Moffett Federal Airfield

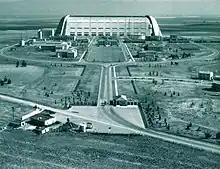
Established in 1931, Moffett Field in Sunnyvale/Mountain View has played a strategic role in Silicon Valley's evolution, researching and developing key technologies, first for the U.S. military and then for NASA. Today it hosts the Ames Research Center.

The naval air station (NAS) was authorized by an Act of Congress, signed by President Herbert Hoover on 12 February 1931. Construction of the original facilities was begun 8 July 1931. The base was originally named Airbase Sunnyvale CAL as it was thought that calling it Mountain View would cause officials to fear airships colliding with mountainsides. The original station was commissioned on 12 April 1933 and dedicated NAS Sunnyvale. After the death of Rear Admiral William A. Moffett, who is credited with the creation of the airfield, in the loss of the USS "Akron" on 4 April 1933, the airfield at NAS Sunnyvale was renamed Moffett Field on 1 September 1933. In the tradition of the Navy, the installation is named for the surrounding city, while the airfield on the installation, including runways, can be named after an individual. Examples include Forrest Sherman Airfield at NAS Pensacola and Halsey Airfield at NAS North Island.